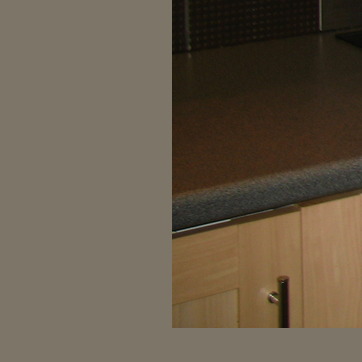
Material: polishedstone